Tony Stark (Marvel Cinematic Universe)

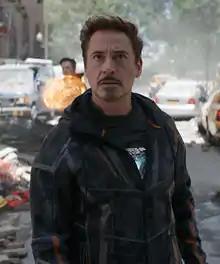
Robert Downey Jr. as Tony Stark in "" (2018)

Anthony Edward Stark is a fictional character primarily portrayed by Robert Downey Jr. in the Marvel Cinematic Universe (MCU) media franchise—based on the Marvel Comics character of the same name—commonly known by his alias, Iron Man. Stark is initially depicted as an industrialist, genius inventor, and former playboy who is CEO of Stark Industries. Initially the chief weapons manufacturer for the U.S. military, he has a change of heart and redirects his technical knowledge into creating mechanized suits of armor, which he uses to defend Earth.